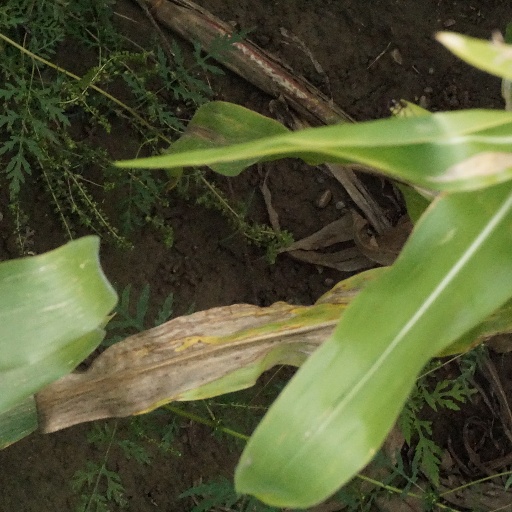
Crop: maize; corn